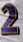
Number: 2